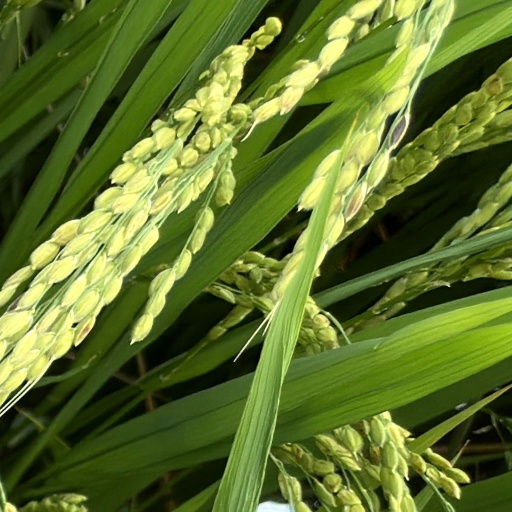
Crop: rice